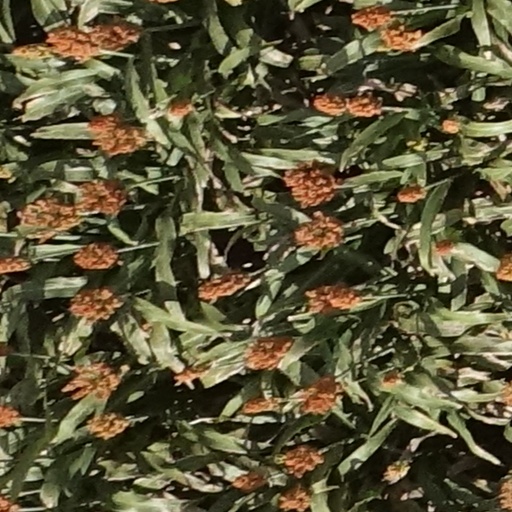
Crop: sorghum